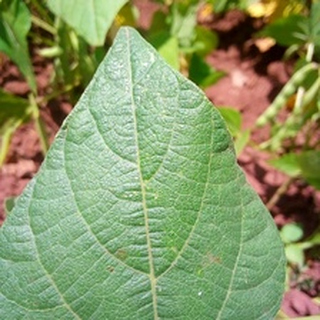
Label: healthy_bean